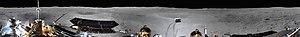
L’exploration de l’espace, parfois appelée conquête de l’espace consiste en l'exploration physique de l'espace, c'est-à-dire de tous les objets extérieurs à la Terre. L’exploration du système solaire en constitue la première étape, un des événements majeurs de la seconde partie du XXᵉ siècle sur le plan scientifique, mais aussi de façon plus large pour nos sociétés, par l'expansion prodigieuse de cette nouvelle frontière. Une colonisation de l'espace pourrait en effet apparaître comme l'aboutissement à très long terme.
Cet article présente la liste des sondes spatiales envoyées vers les objets du système solaire, y compris celles qui ont échoué. Les simples survols lors de manœuvres d'assistance gravitationnelle et les projets confirmés de futures missions sont également recensés, mais pas les projets de missions spatiales annulés ou non confirmés.
Chang'e 4 est une sonde spatiale lunaire chinoise dont le lancement a eu lieu le 7 décembre 2018. L'engin est une réplique de la sonde lunaire Chang'e 3, lancée en 2013. C'est le 8ᵉ engin spatial chinois lancé vers la Lune et le deuxième à s'y poser. Chang'e 4 comprend un atterrisseur et un rover. Les deux engins spatiaux emportent plusieurs instruments dont des caméras, un spectromètre infrarouge pour mesurer la composition du sol à proximité du rover et un radar détectant la structure superficielle du sous-sol ainsi qu'un spectromètre radio pour analyser les éruptions solaires. La mission primaire doit durer 90 jours.